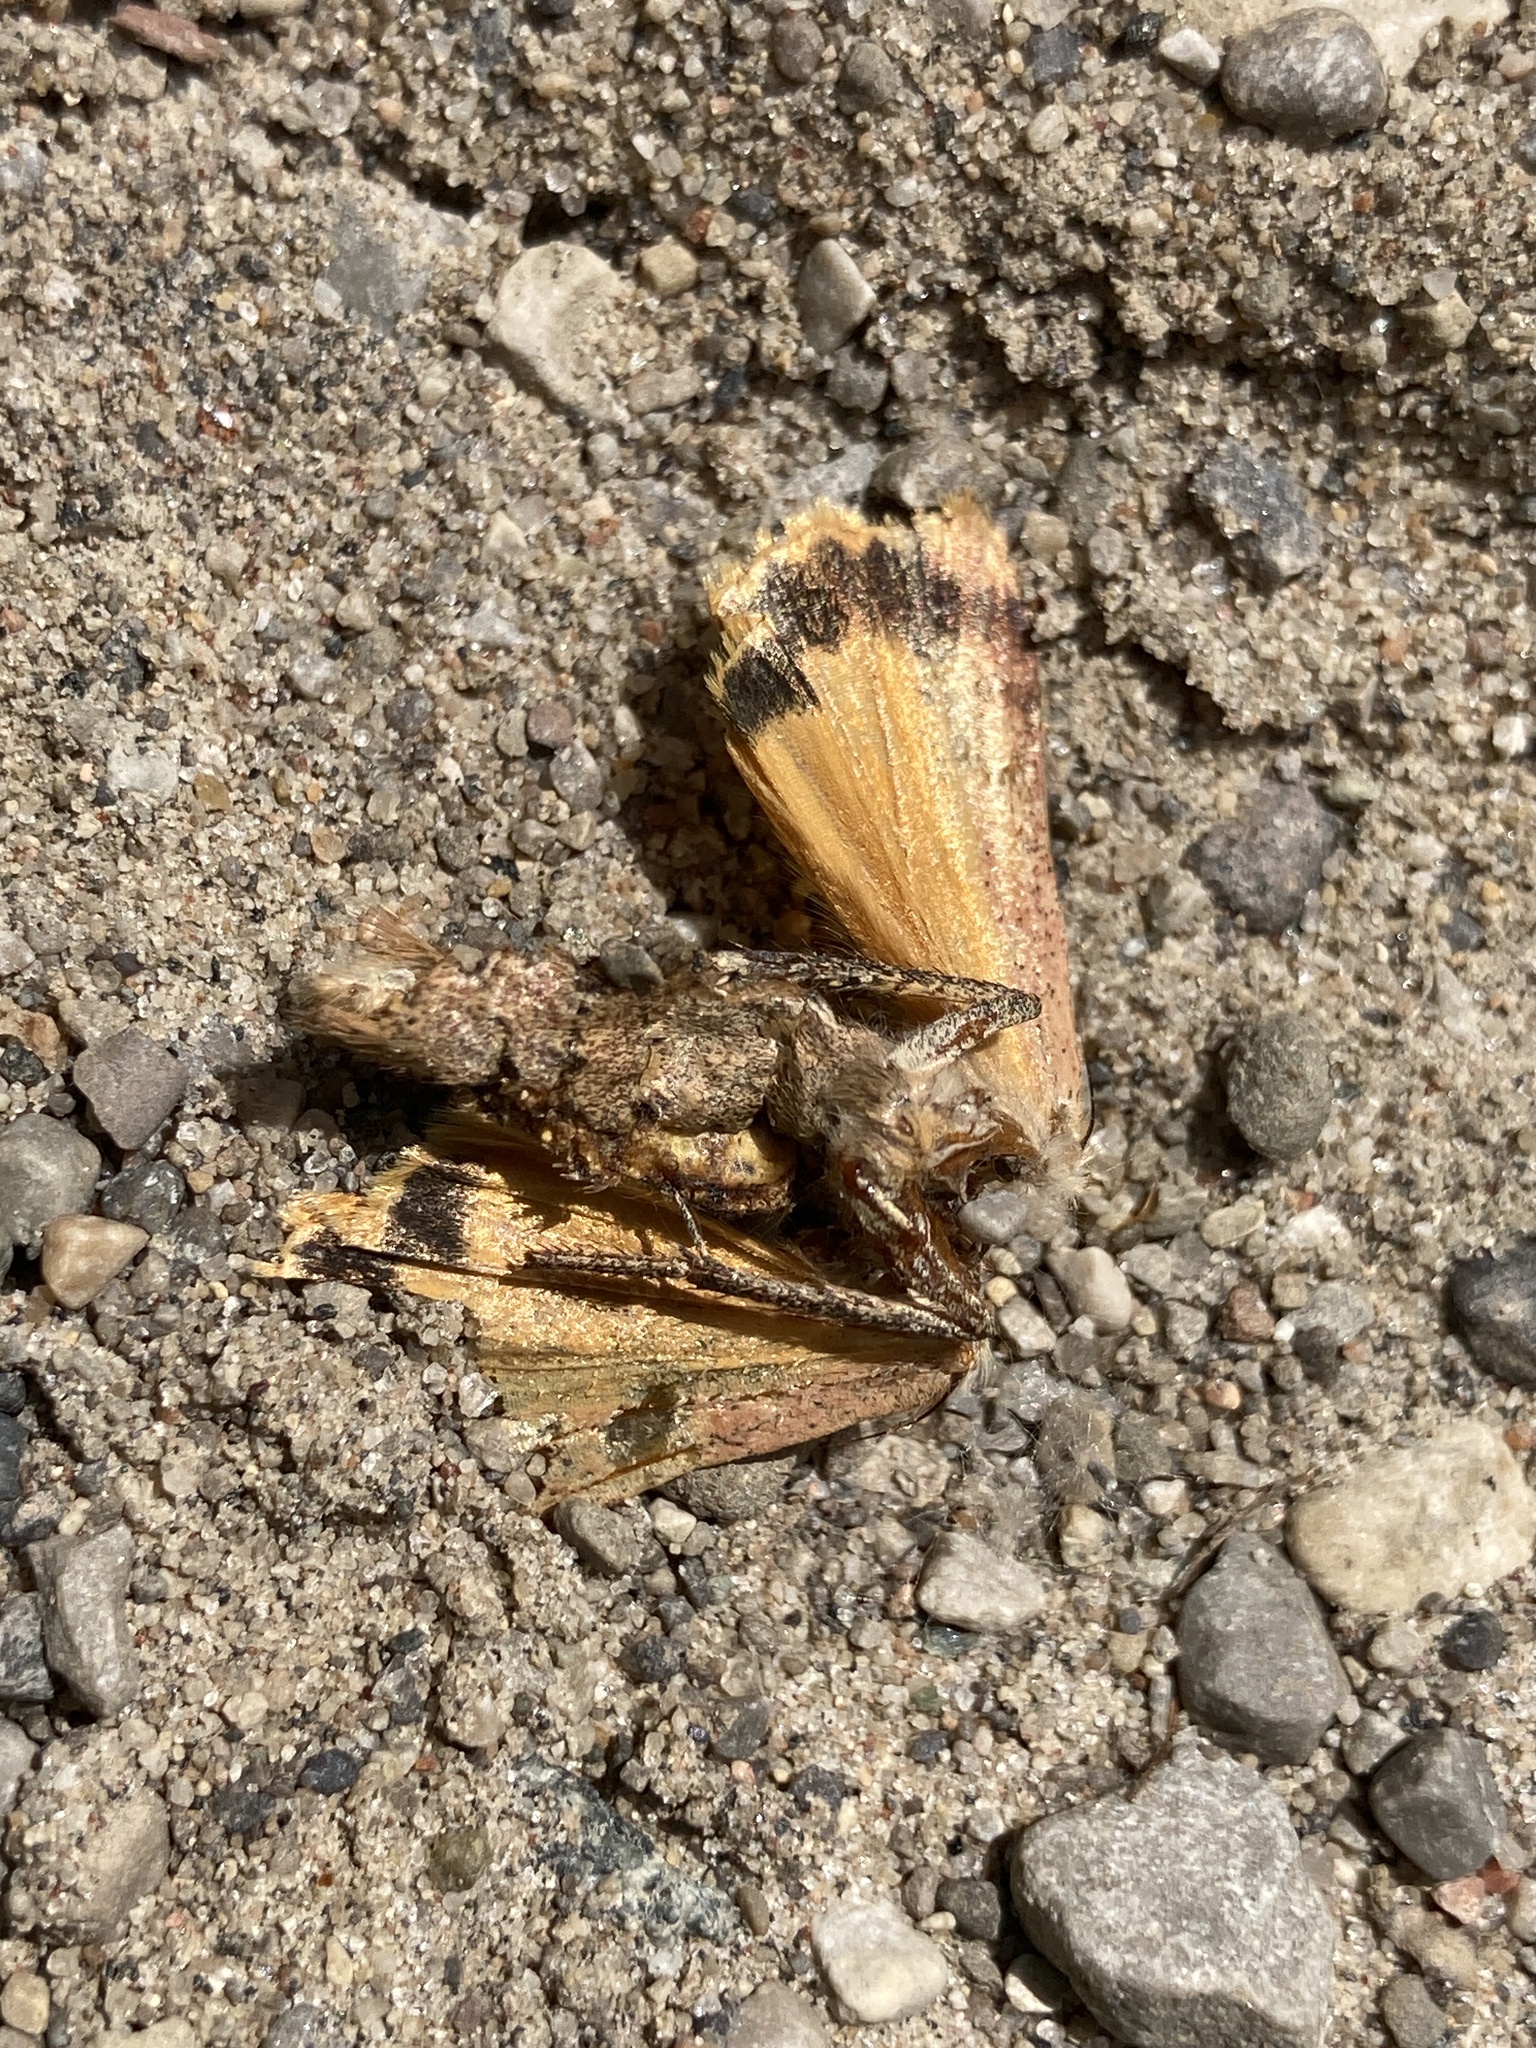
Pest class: cutworms